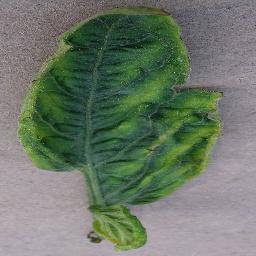
Label: Tomato___Tomato_Yellow_Leaf_Curl_Virus